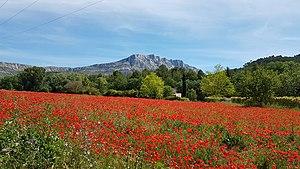
Montagne Sainte-Victoire au Printemps depuis Beaurecueil
La montagne Sainte-Victoire, en provençal Mont Venturi selon la norme classique ou Mount Ventùri selon la norme mistralienne, est un massif calcaire du Sud de la France, dans la région Provence-Alpes-Côte d'Azur.